Flood geology

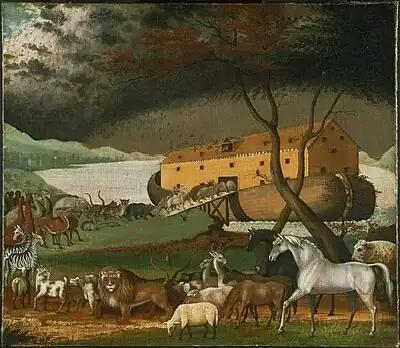
Animals boarding Noah's ark, 1846 painting by Edward Hicks.

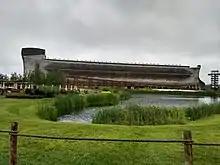
The Ark Encounter, Kentucky, a representation of Noah's ark, operated by Answers in Genesis, a young Earth creationist organization.

In pre-Christian times, fossils found on land were thought by Greek philosophers—including Xenophanes, Xanthus and Aristotle—to be evidence that the sea had in past ages covered the land. Their concept of vast time periods in an eternal cosmos was rejected by early Christian writers as incompatible with their belief in Creation by God. Among the church fathers, Tertullian spoke of fossils demonstrating that mountains had been overrun by water without explicitly saying when. Chrysostom and Augustine believed that fossils were the remains of animals that were killed and buried during the brief duration of the Genesis flood, and later Martin Luther viewed fossils as having resulted from the flood. The earliest documentation of the famous fossil fishes of the Sannine Formation comes from Eusebius, who cites them as being evidence of the Biblical flood.